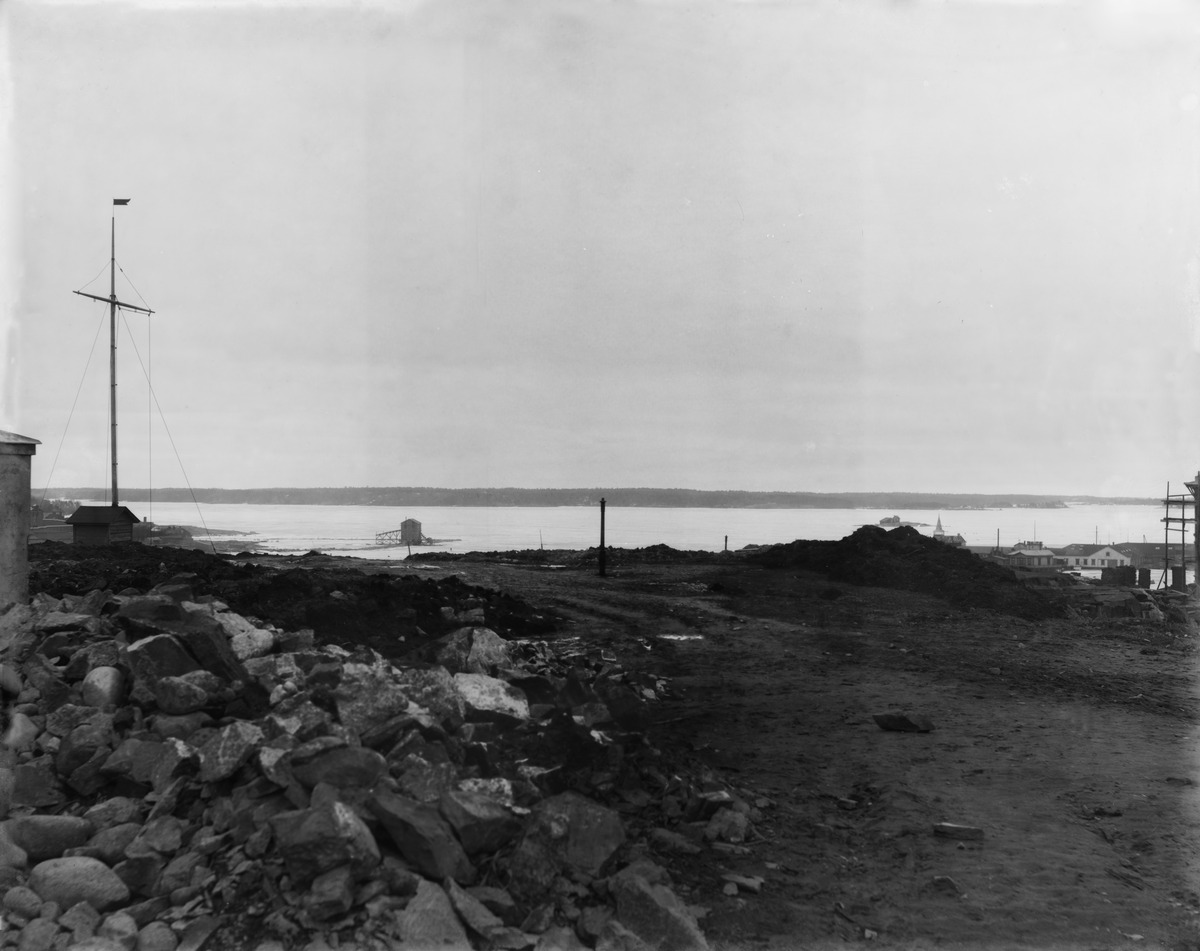
Näkymä Tähtitornin vuorelta itään
sisällön kuvaus: Näkymä Tähtitornin vuorelta itään. Etualalla rakenteilla näköalatasanne. Oikeassa reunassa häämöttää Valkosaarenkarilla NJK :n paviljonki ja vasemmalla Katajanokan kärki. mustavalkoinen
Ajankohta: kuvausaika 1895
Paikka: Suomi, Uusimaa, Helsinki, Ullanlinna Helsinki, Tähtitornin vuori
Aiheet: näköalat, maanrakennus, puistot